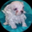
Label: dog